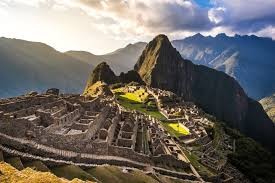
Landmark: Machu Picchu